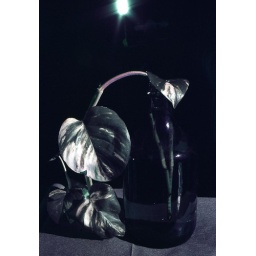
plant in bottle